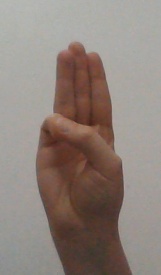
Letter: thaa